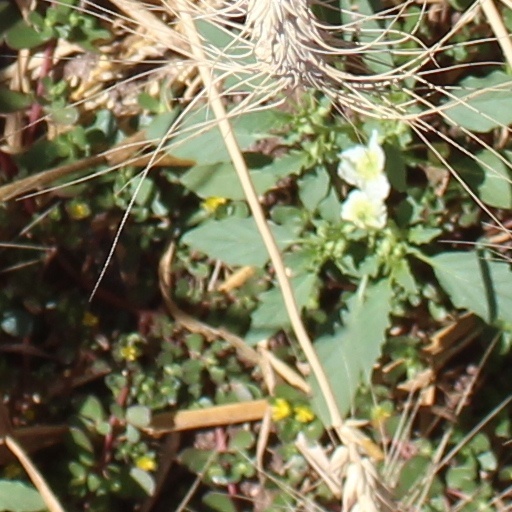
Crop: wheat